Marconi Wireless Telegraph Company of America

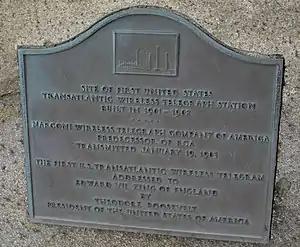
Plaque marking the site of a high-powered station established by American Marconi at South Wellfleet, Cape Cod, Massachusetts in 1901-1902

Faced with these barriers, American Marconi initially concentrated on establishing a small number of high-powered land stations, which provided transatlantic communication in competition with the existing undersea telegraph cables, in addition to serving passenger vessels making the Atlantic crossing. As late as early 1912, the company had only five land stations and forty marine installations.